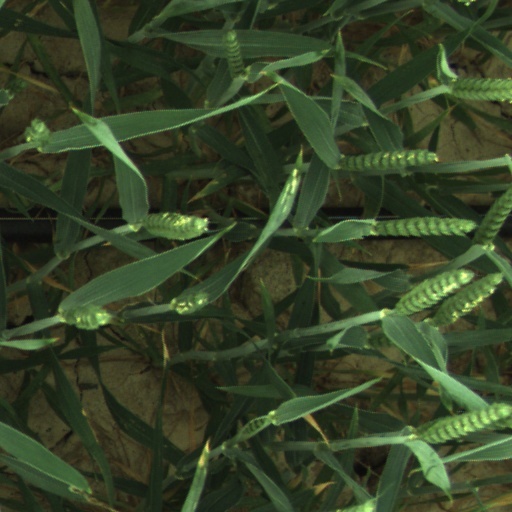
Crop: wheat